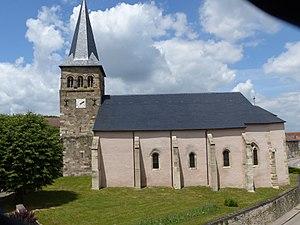
Monument classé